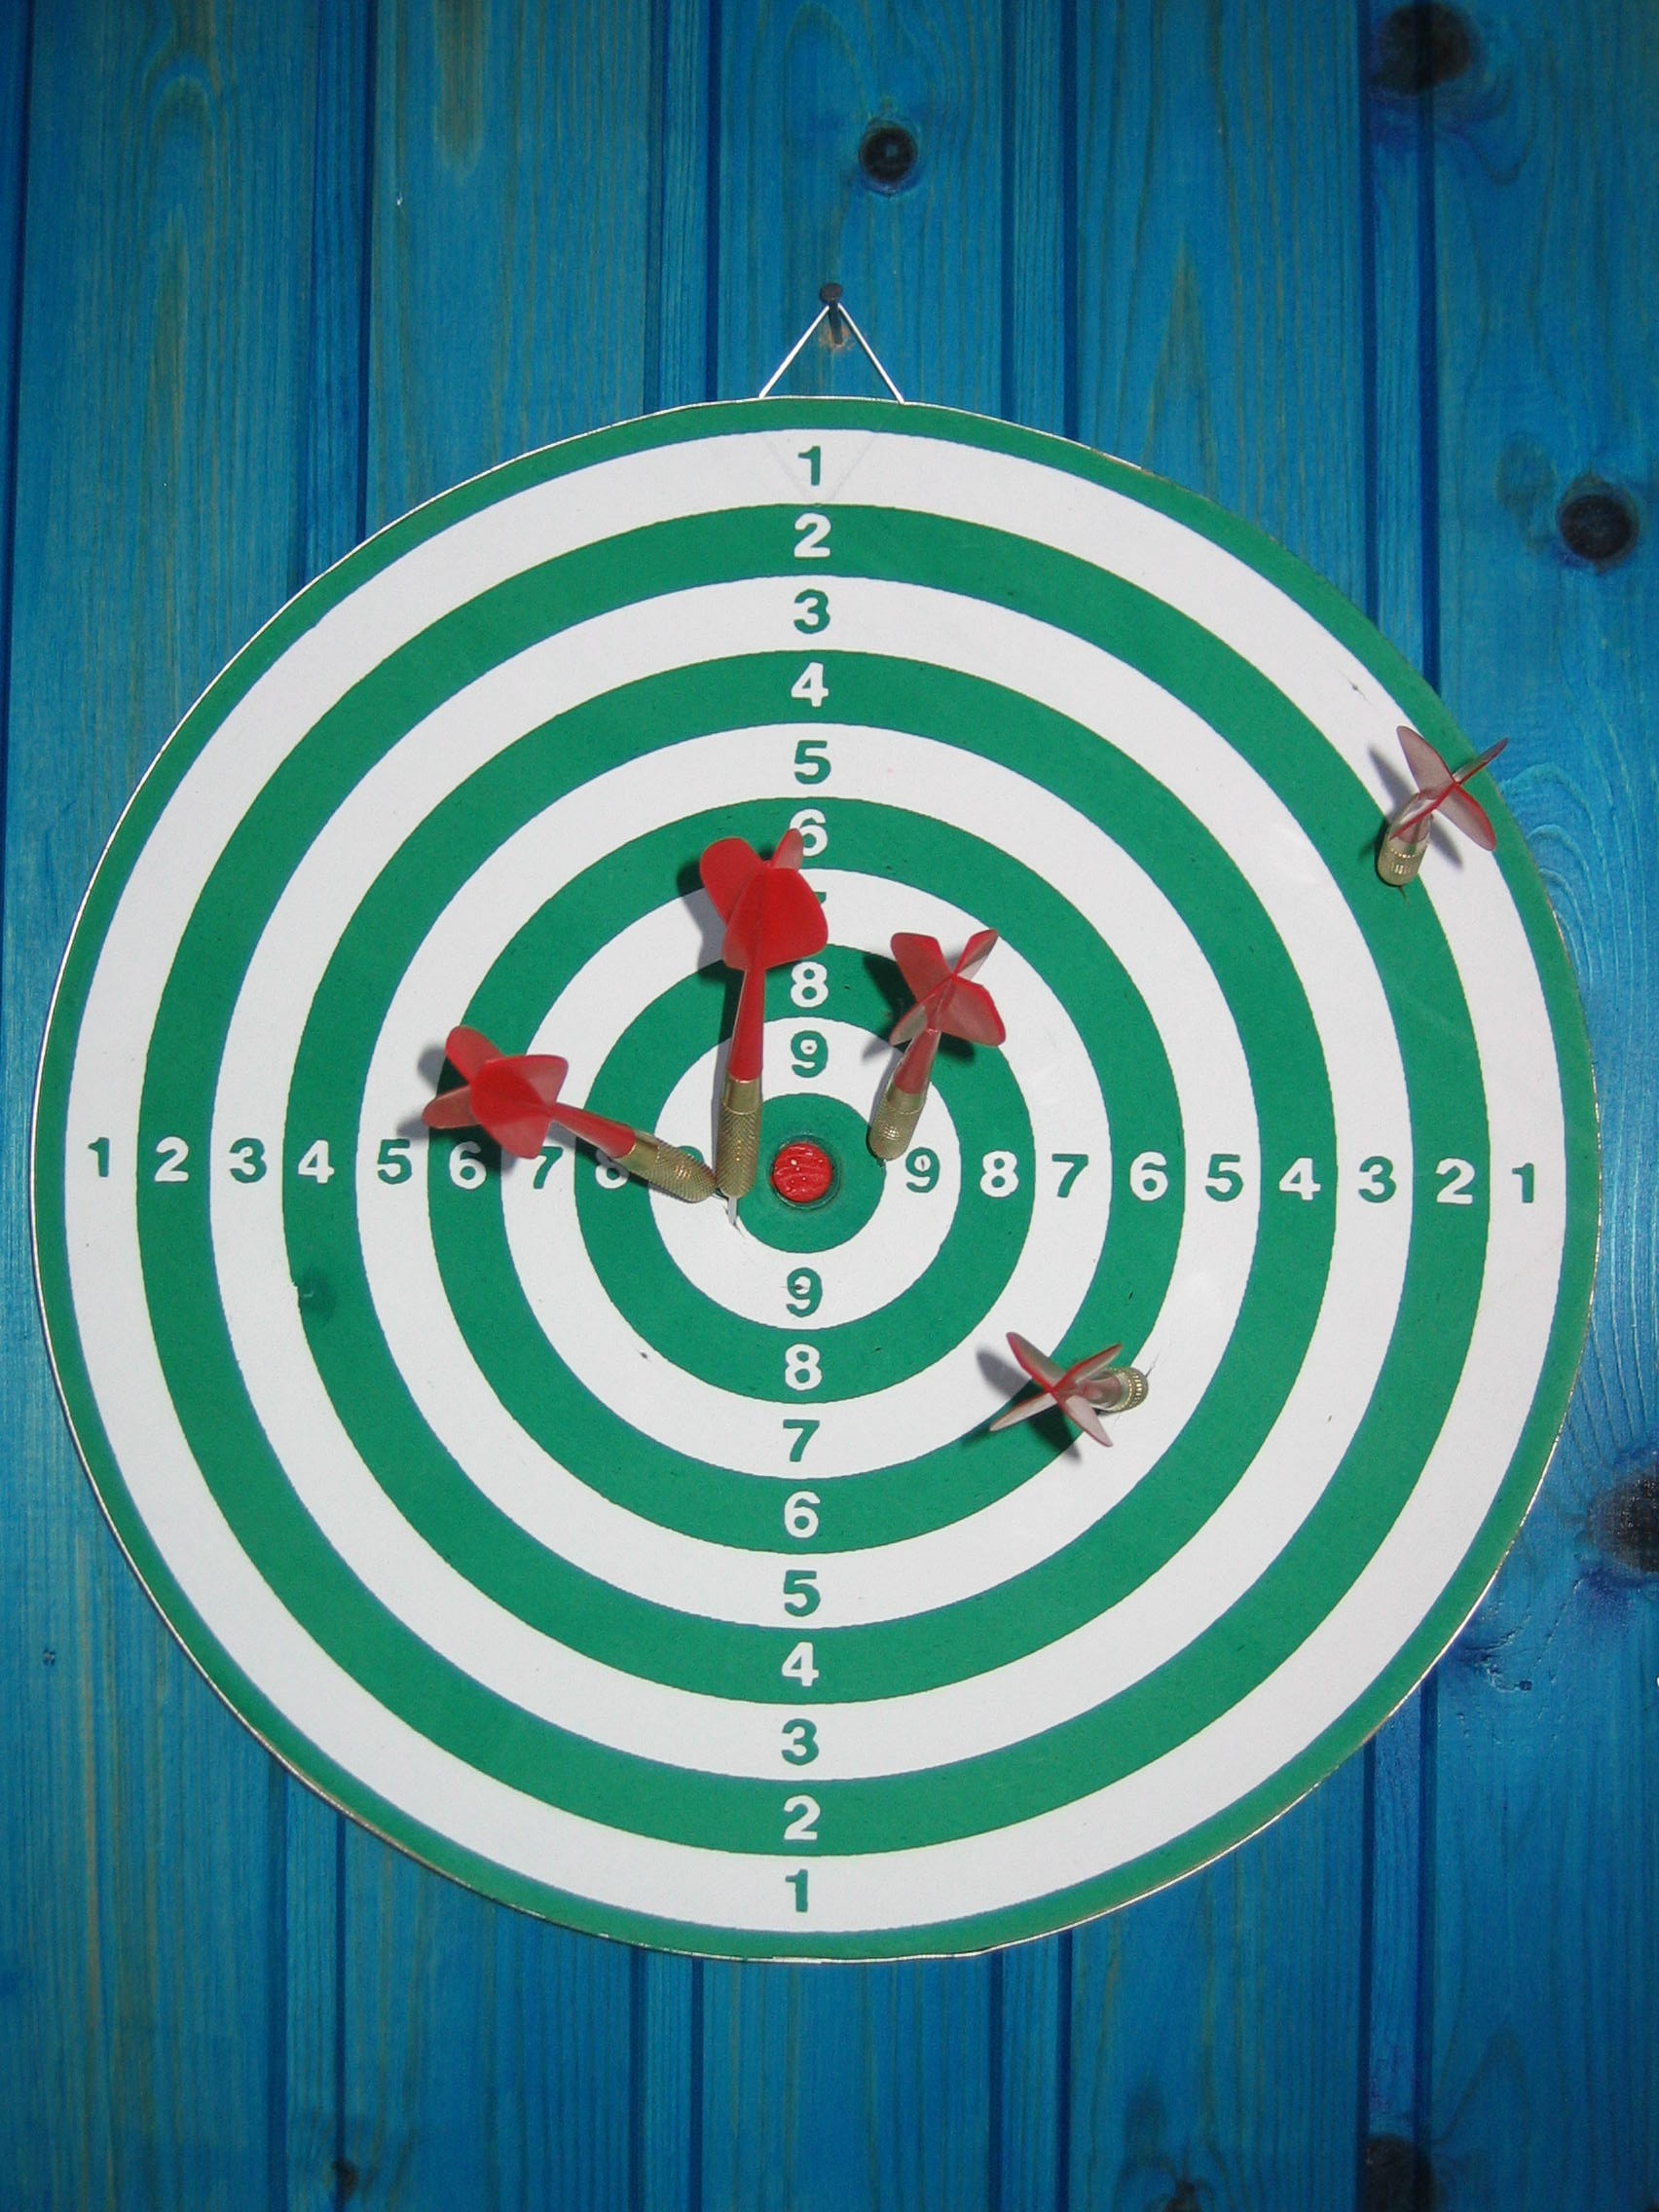
board, sport, game, spiral, recreation, line, goal, circle, competition, arrow, symmetry, shot, center, games, shape, winner, target, aim, darts, success, score, achievement, accuracy, hit, accurate, precise, dartboard